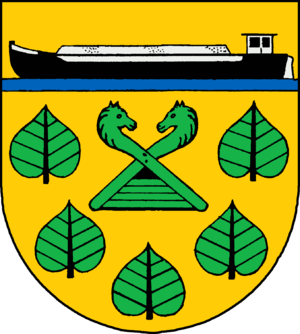
Güster est une commune allemande du Schleswig-Holstein, située dans l'arrondissement du duché de Lauenbourg, à dix kilomètres au sud de la ville de Mölln. Güster est l'une des 15 communes de l'Amt Büchen dont le siège est à Büchen.